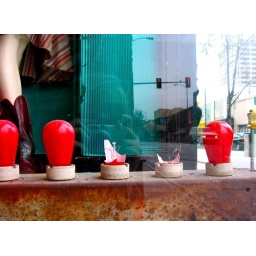
Retro second hand clothes store window on &amp;quot;the Ave&amp;quot; in the University District. Seattle Wshington USA